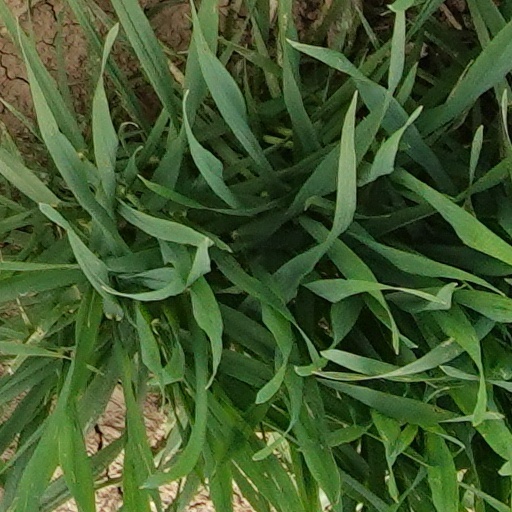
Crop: wheat